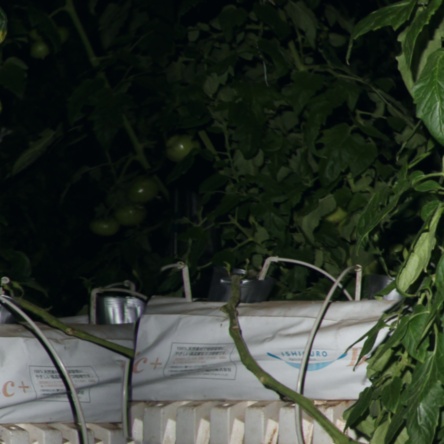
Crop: tomato